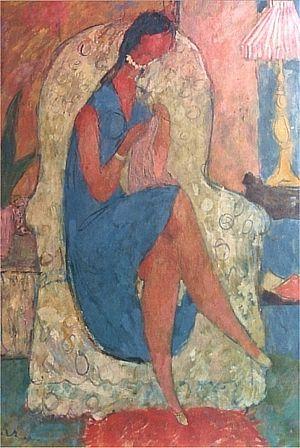
Wilhelmus Johannes Maria « Willem » Hofhuizen est un peintre et sculpteur expressionniste néerlandais.